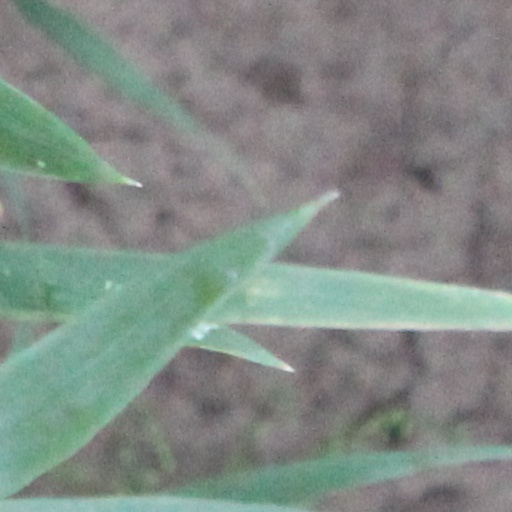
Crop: wheat